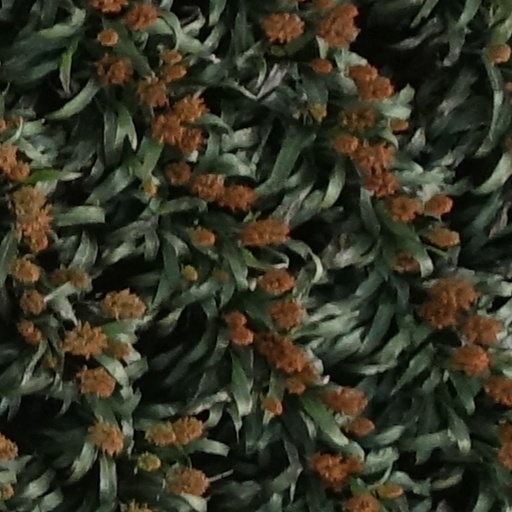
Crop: sorghum